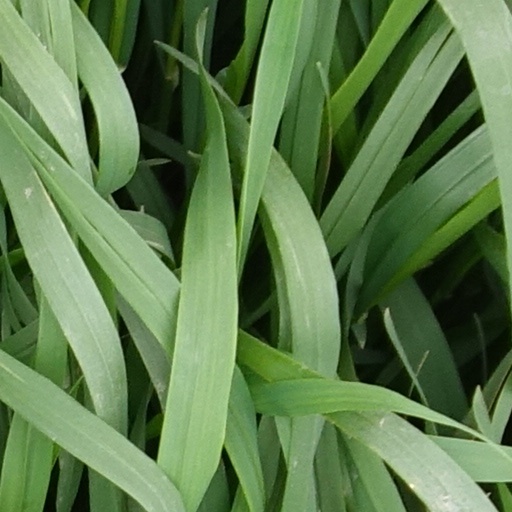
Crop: wheat